Henriette de Clercq

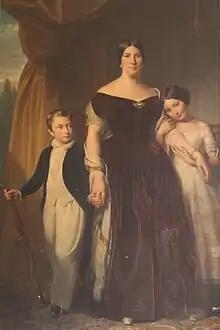
Henriette de Clercq with her two children

Henriette de Clercq (1812–1878) was a French industrialist. She was married to Louis François-Xavier de Clercq (d. 1841) and the mother of Louis de Clercq. In 1852, carbon was found on her land in Oignies, which she developed in to a lucrative industry. She became known as the great benefactor of the city of Oignies, and several memorials exist to her, among them a street named after her.